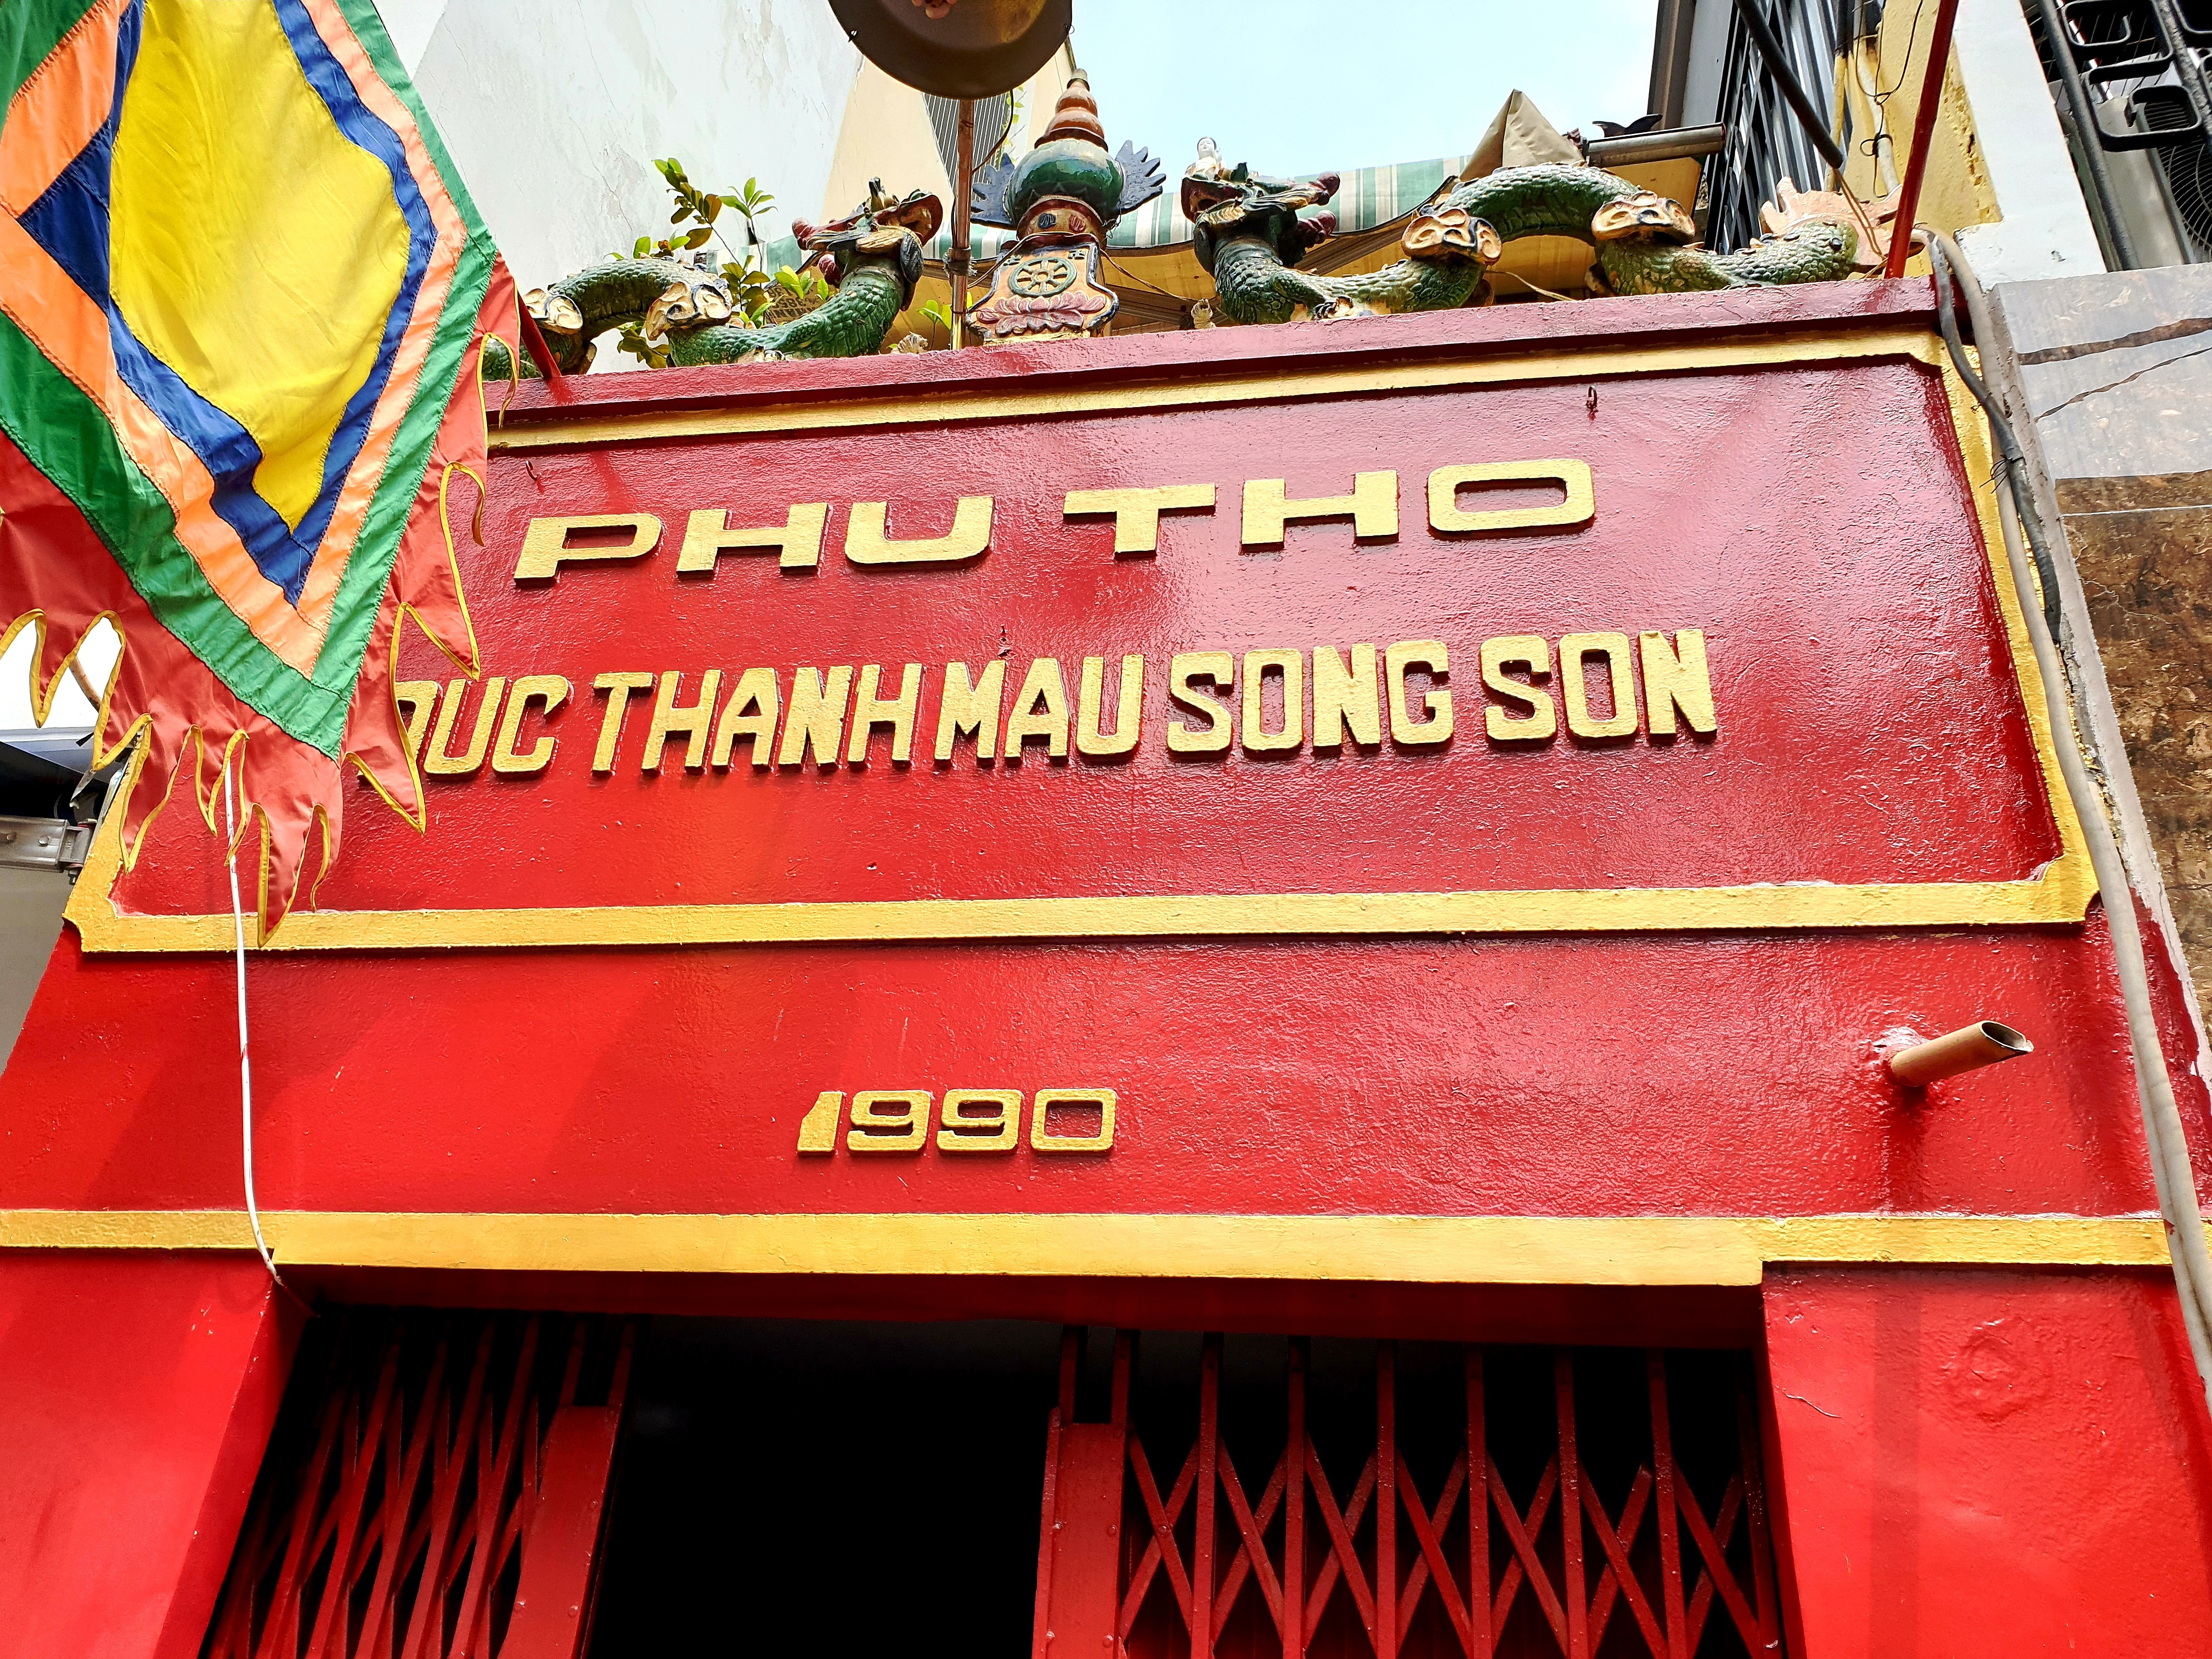
user: text: Tên của địa điểm được ghi trên bảng hiệu màu đỏ là gì?
assistant: text: Đền thờ Đức thánh mẫu Sòng Sơn

user: text: Dòng chữ 'Đức Thánh Mẫu Sông Sơn' và lá cờ ngũ sắc trên công trình gợi nhắc đến tín ngưỡng hay phong tục nào của Việt Nam?
assistant: text: Gợi nhắc đến tín ngưỡng thờ Mẫu Tam Phủ (Đạo Mẫu) của người Việt, nơi Đức Thánh Mẫu là một trong các vị thần được thờ cúng.

user: text: Dựa vào dòng chữ 'PHU THO ĐUC THANH MAU SONG SON' và năm '1990' được ghi trên bảng hiệu, công trình này có khả năng là loại hình kiến trúc nào và '1990' có ý nghĩa gì đối với nó?
assistant: text: Đây có thể là một đền, điện thờ hoặc miếu thờ Đức Thánh Mẫu Sông Sơn thuộc tín ngưỡng thờ Mẫu. Năm '1990' khả năng cao là năm công trình được thành lập, trùng tu hoặc khánh thành.